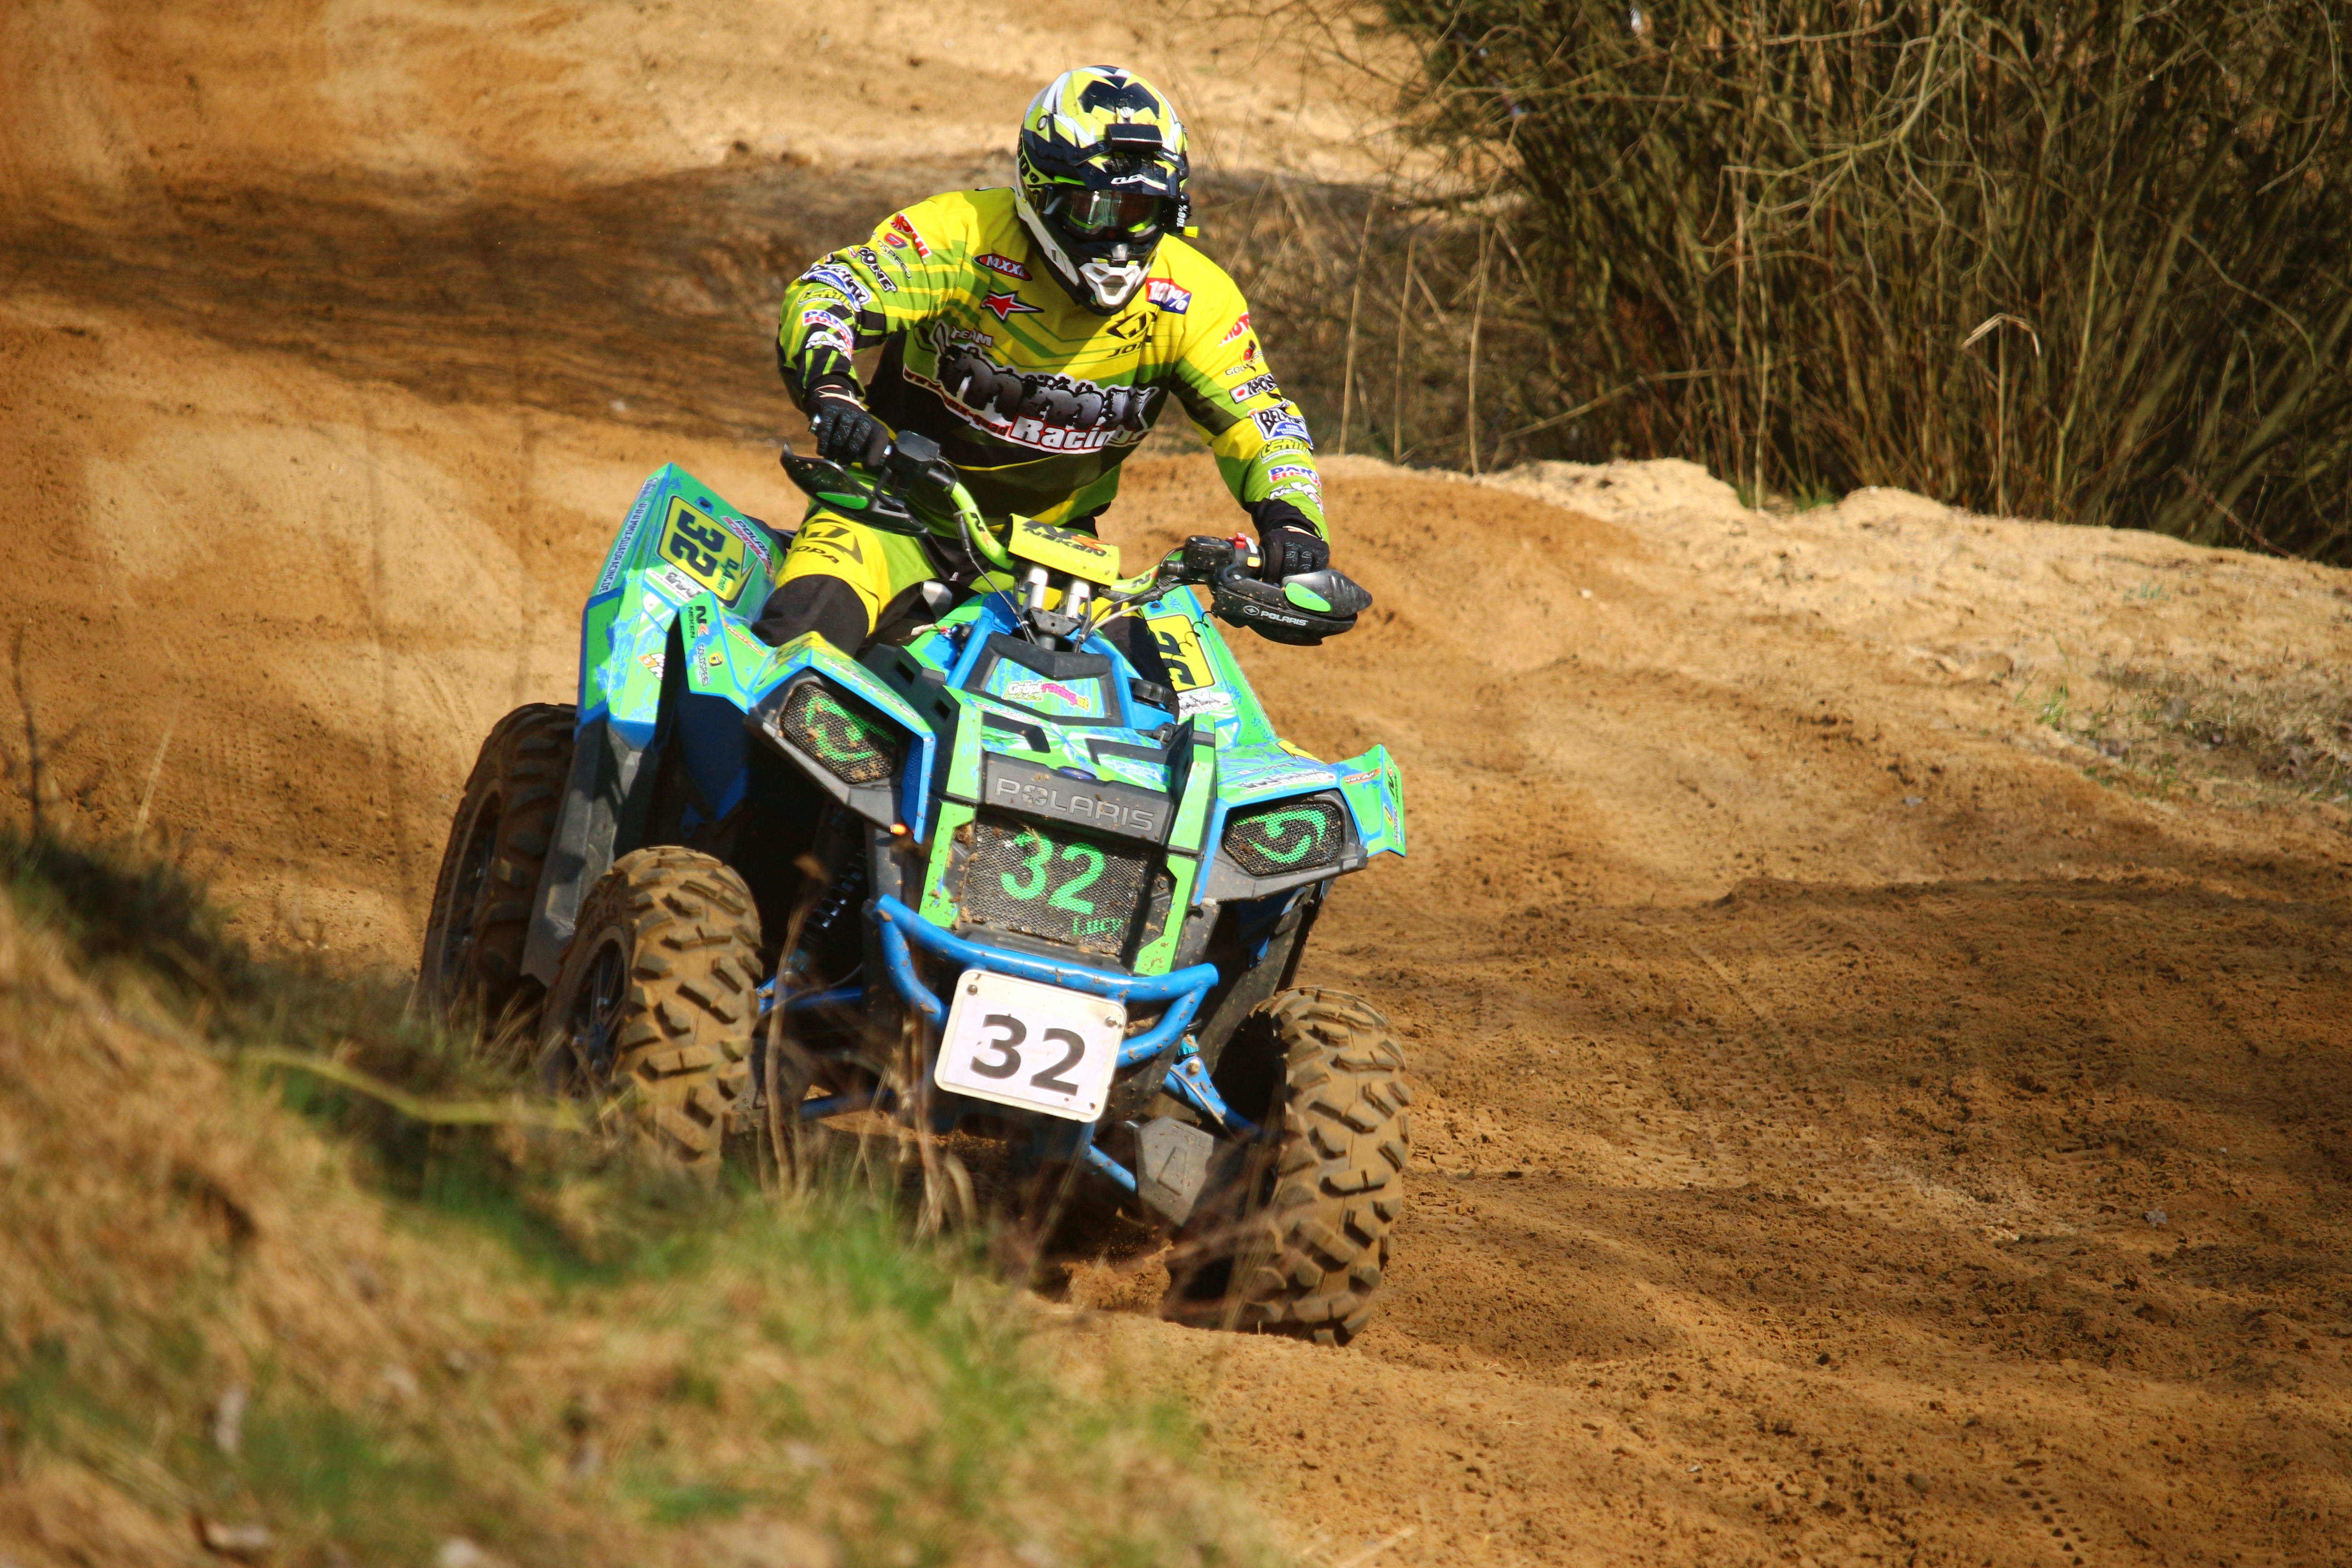
sand, vehicle, motorcycle, motocross, soil, cross, extreme sport, race, sports, racing, quad, motorsport, atv, screenshot, all terrain vehicle, motorcycle racing, auto racing, off roading, endurocross, dirt track racing, off road racing